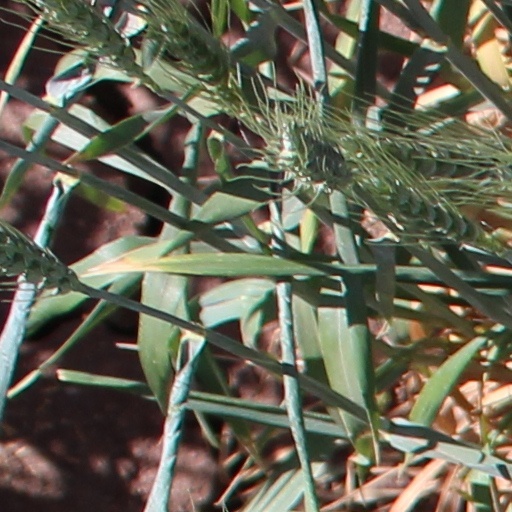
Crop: wheat